Astatic needles

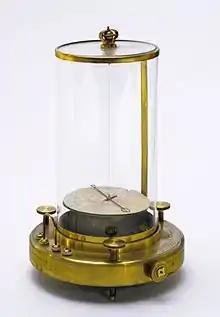
Astatic galvanometer, Nobili pattern at the Museo Galileo, Florence.

An astatic system comprises two equal and parallel magnetic needles, but with their polarities reversed. This arrangement protects the system from the influence of the terrestrial magnetic field, as the magnetisms of the two needles cancel each other out. Because of this phenomenon, astatic needles were often used in galvanometers.